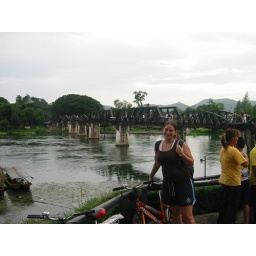
this is the bridge over the river kwai. not the real one, because that was blown up...but the new, shinier one!(in Kanchanaburi)